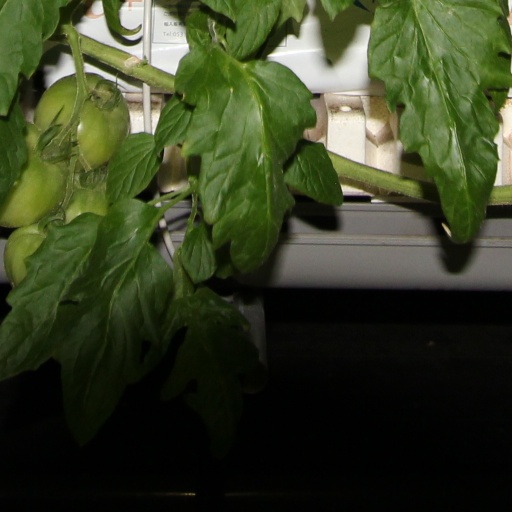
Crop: tomato